Bavarian S 2/5 (Vauclain)

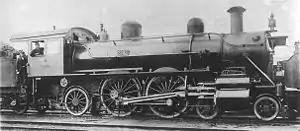
Bavarian S 2/5 (Baldwin)

The Class S 2/5 locomotives operated by the Royal Bavarian State Railways ("Königlich Bayerische Staats-Eisenbahnen") included two express train, steam locomotives of American origin which were fitted with Vauclain compound engines.